Aabybro Municipality

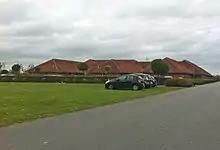
Aabybro city hall

Approximately 40% of the municipality's population lived in the town of Aabybro. Around a fifth lived in rural areas or small villages, with the remaining approximately 40% living in the municipality's larger towns and villages, these being Biersted, Birkelse, Gjøl and Nørhalne. Smaller villages in the municipality included Ryå and Fristrup.